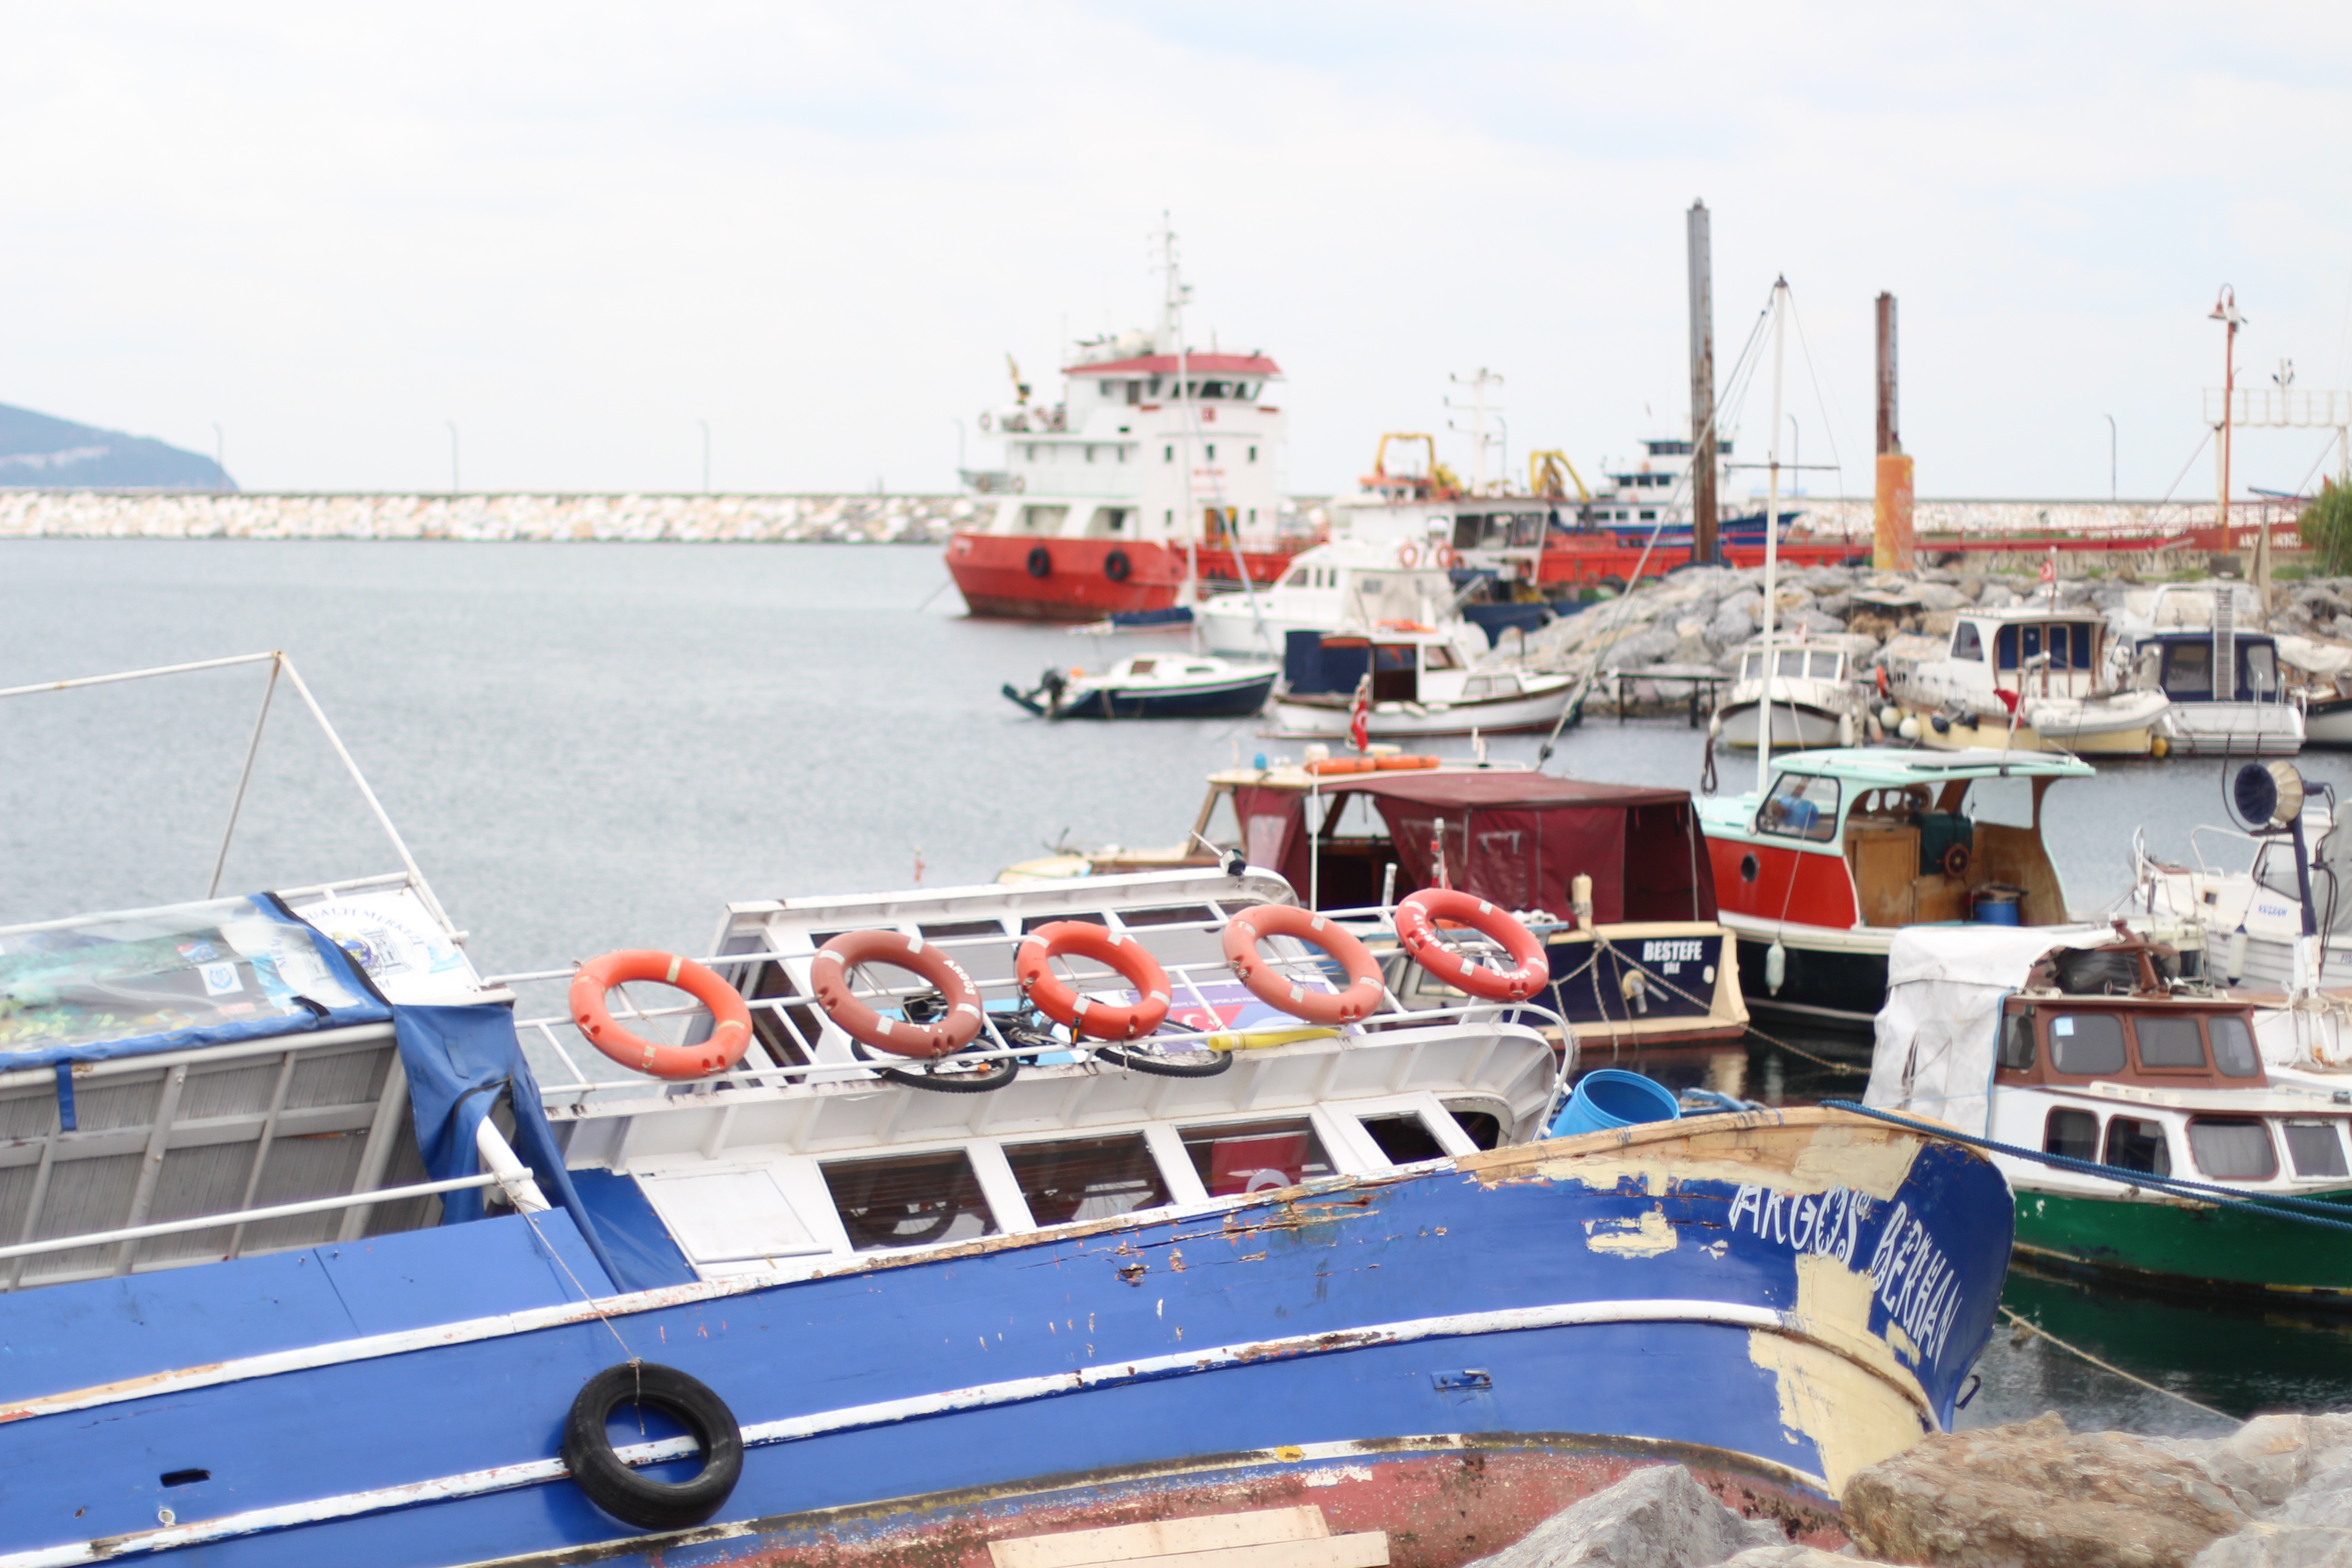
sea, dock, boat, view, pier, ship, vehicle, bay, harbor, marina, port, cargo ship, waterway, ferry, infrastructure, boats, istanbul, watercraft, fishing vessel, motor ship, passenger ship, freight transport